The Captive Mind

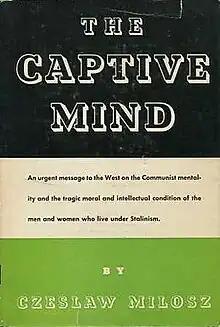
First US edition

The Captive Mind (Polish: "Zniewolony umysł") is a 1953 work of nonfiction by Polish writer, poet, academic and Nobel laureate Czesław Miłosz. It was first published in English in a translation by Jane Zielonko in 1953.